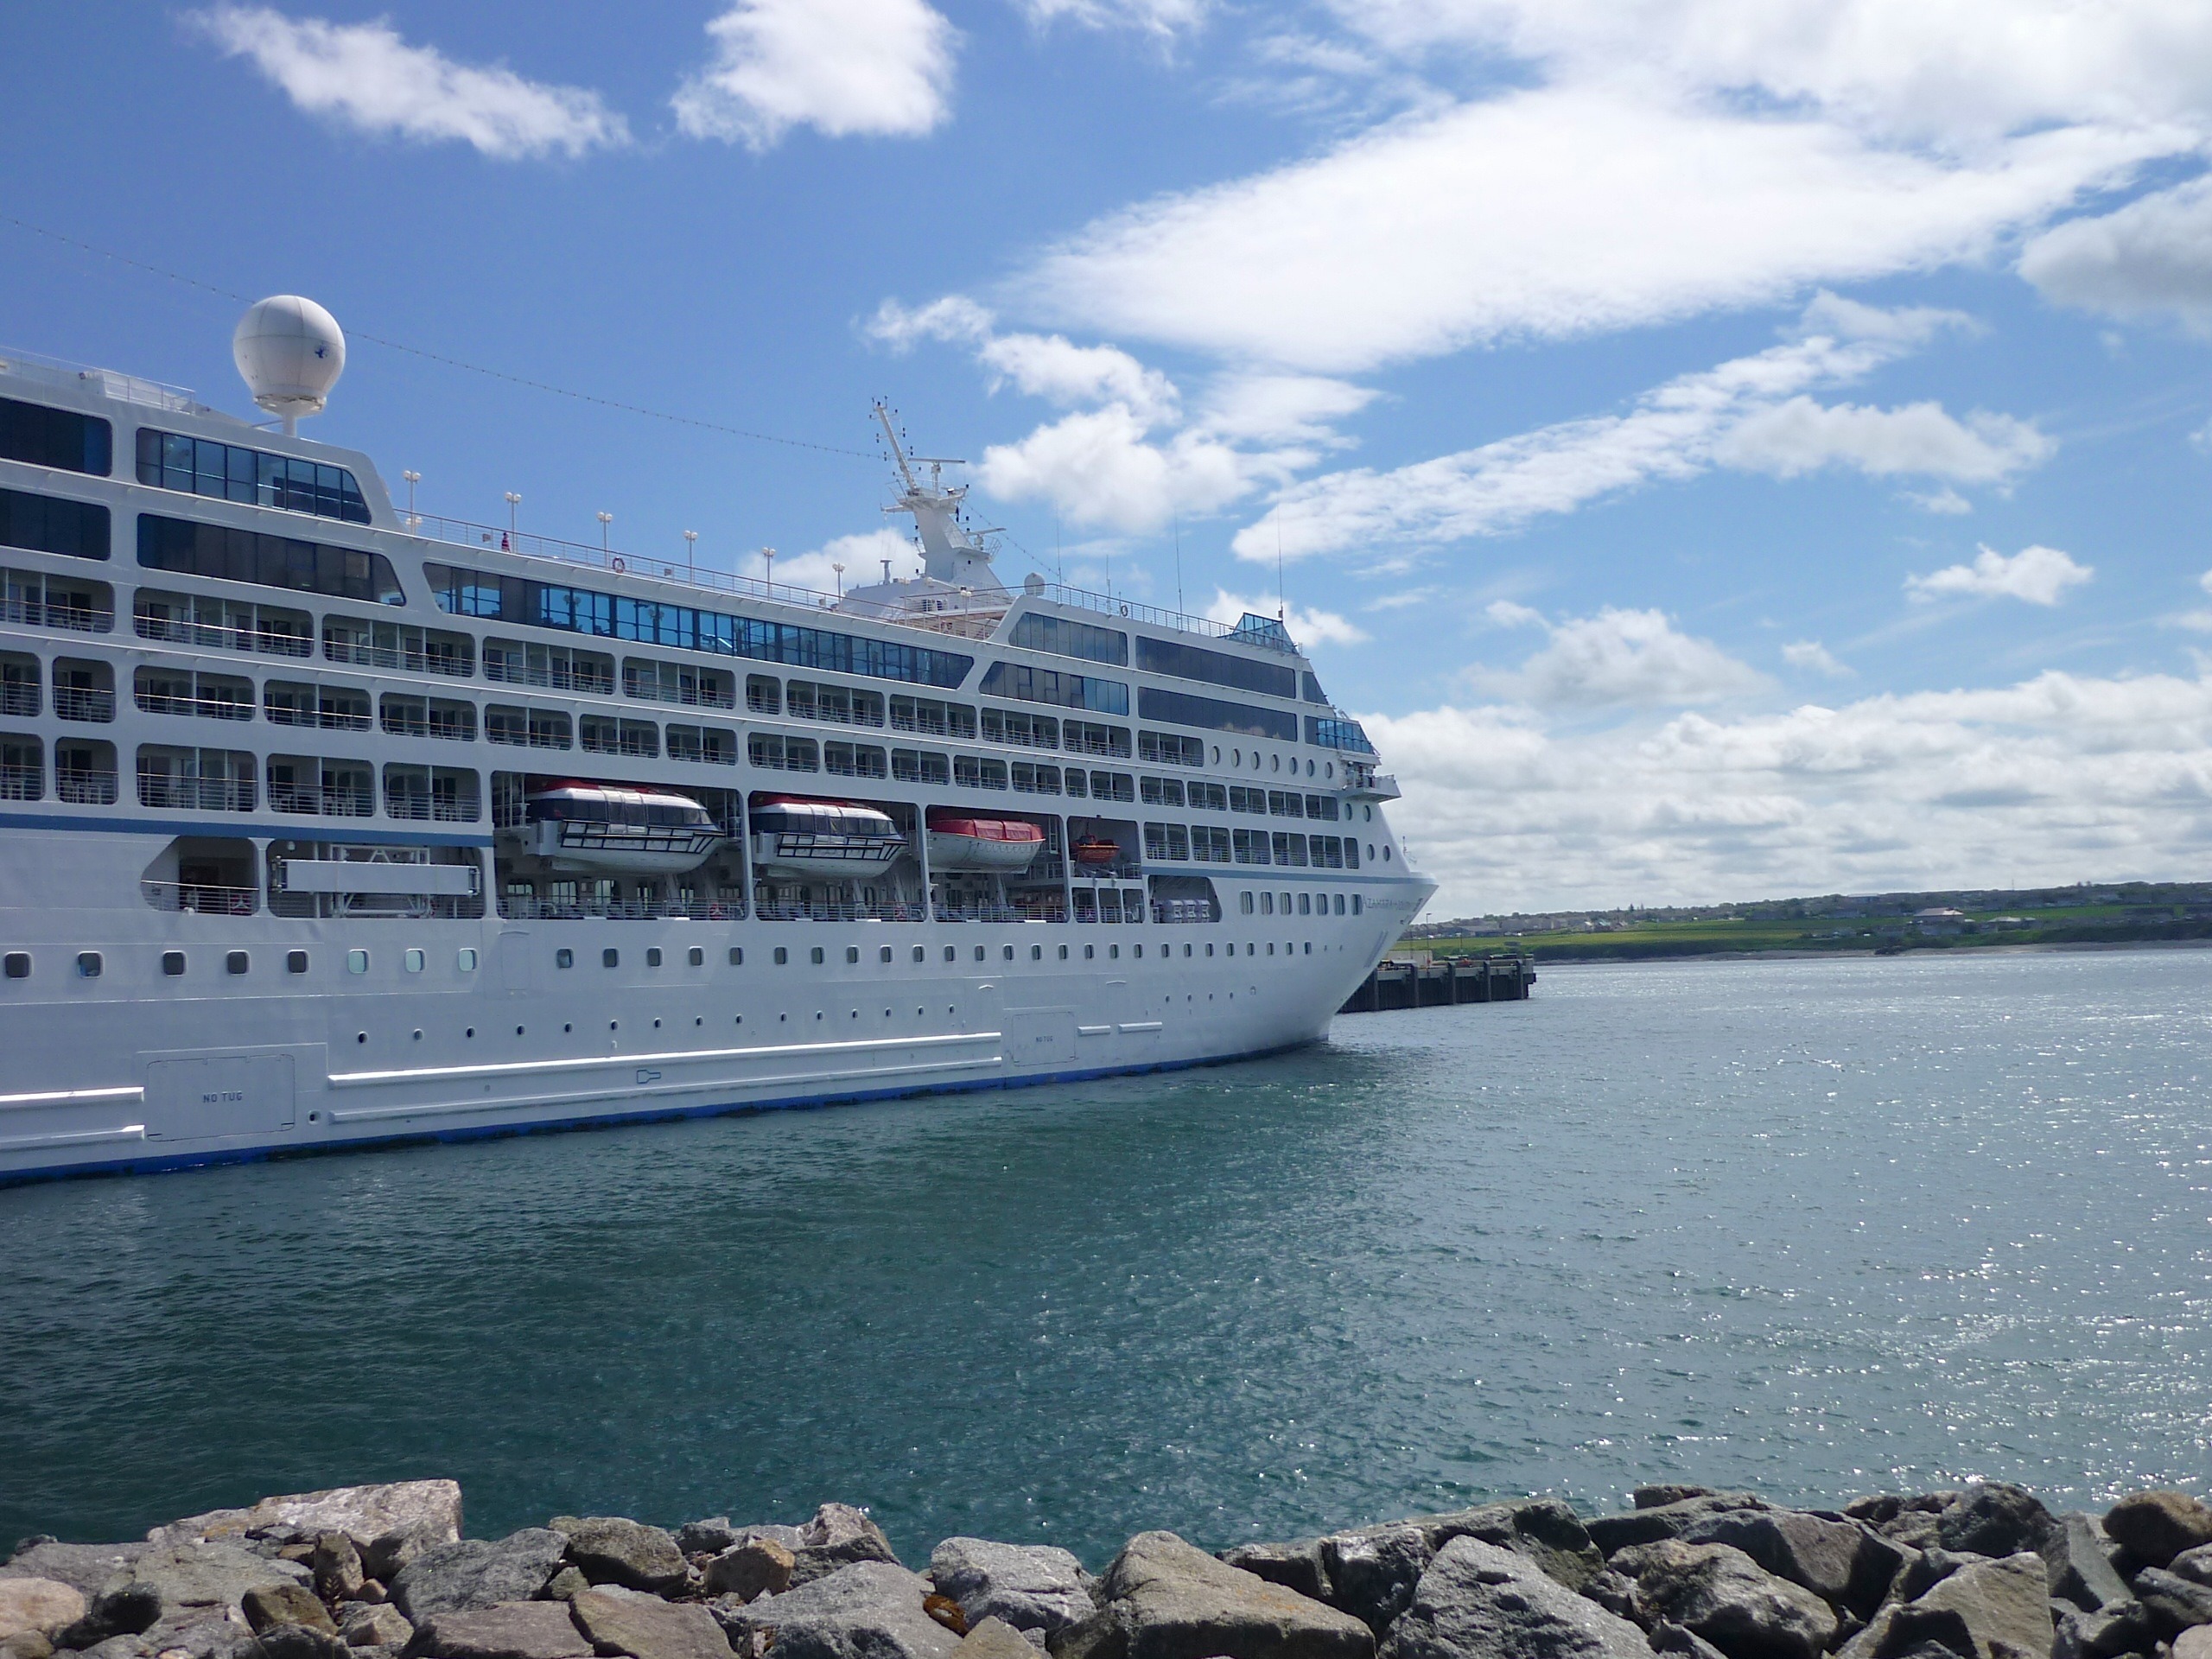
sea, coast, water, ocean, sky, ship, summer, shoreline, spring, vessel, vehicle, scenic, bay, harbor, port, rocks, cruise, outside, clouds, scotland, caribbean, watercraft, liner, cruise ship, motor ship, passenger ship, ocean liner